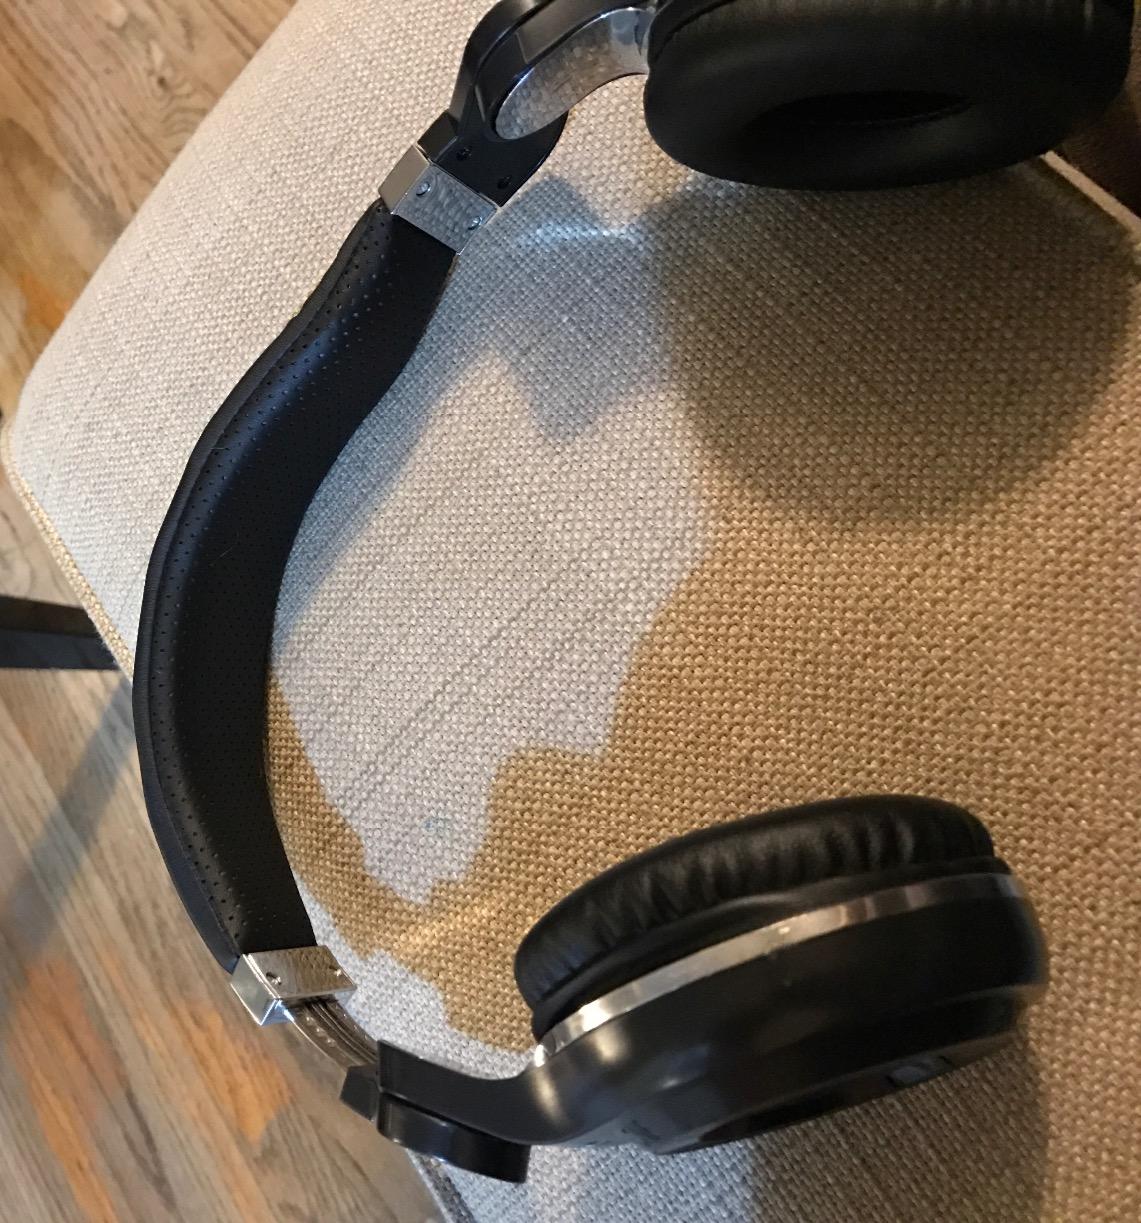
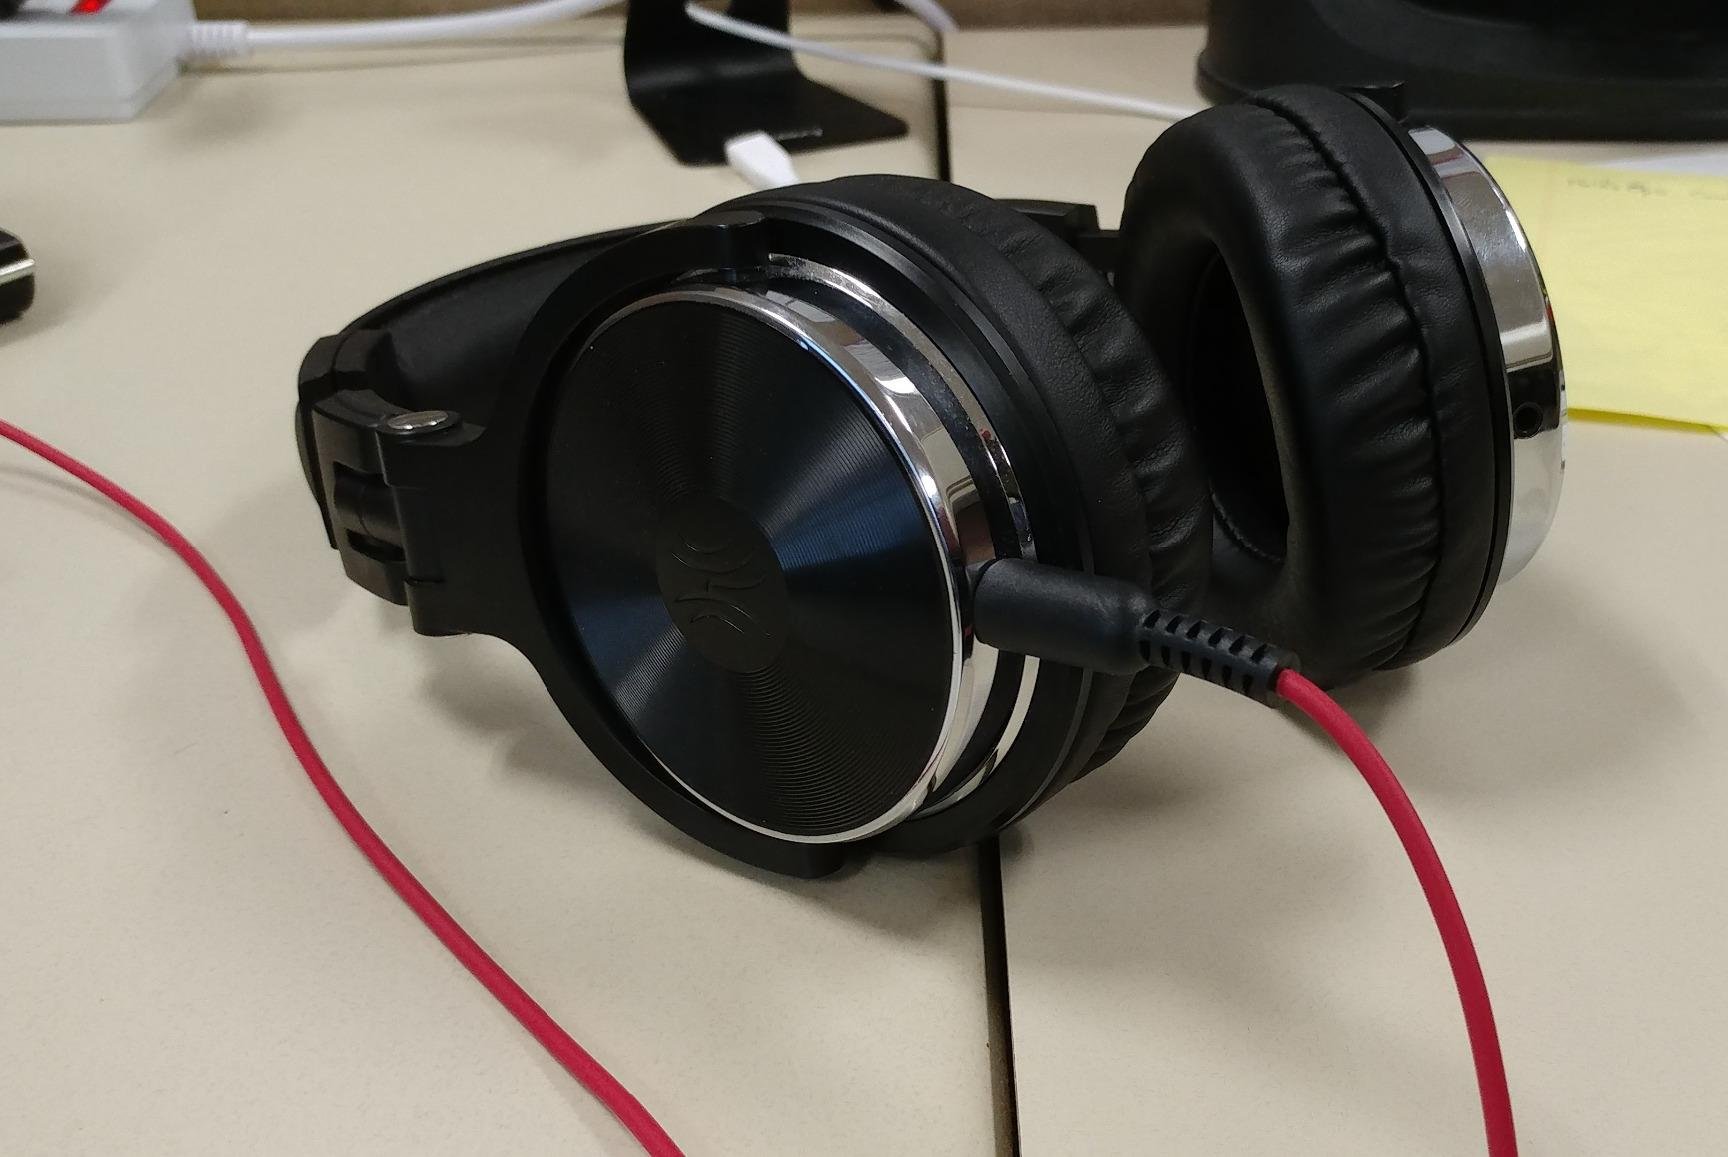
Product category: headphones
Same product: no